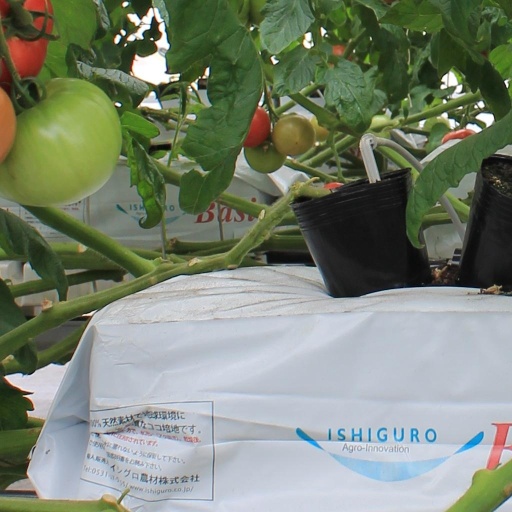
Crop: tomato